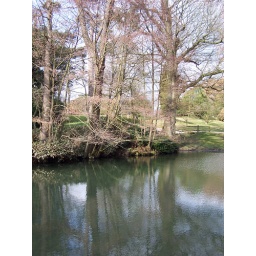
trees reflected in lake